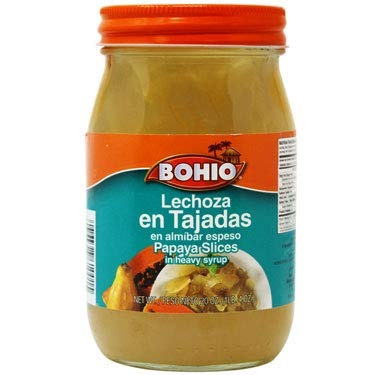
Item Name: Papaya Slices in Heavy Syrup (Lechoza en Tajadas en almíbar espeso) 20 oz Jar
Value: 20.0
Unit: Ounce

Price: 2.78